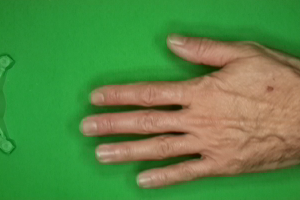
Label: paper